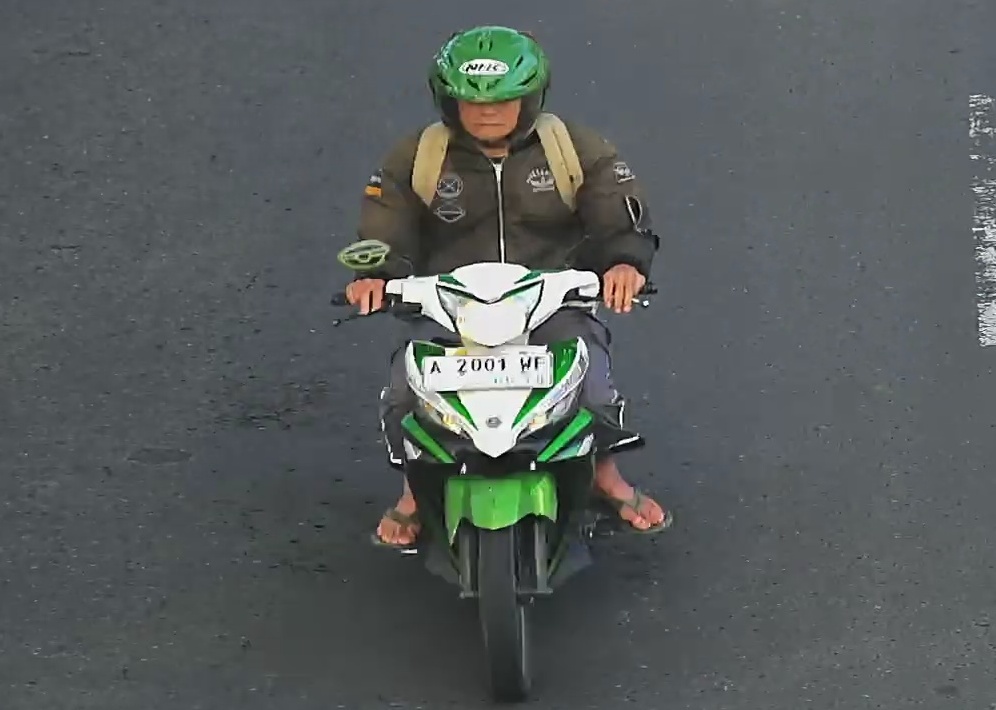
person-with-helmet: 1
person-without-helmet: 0